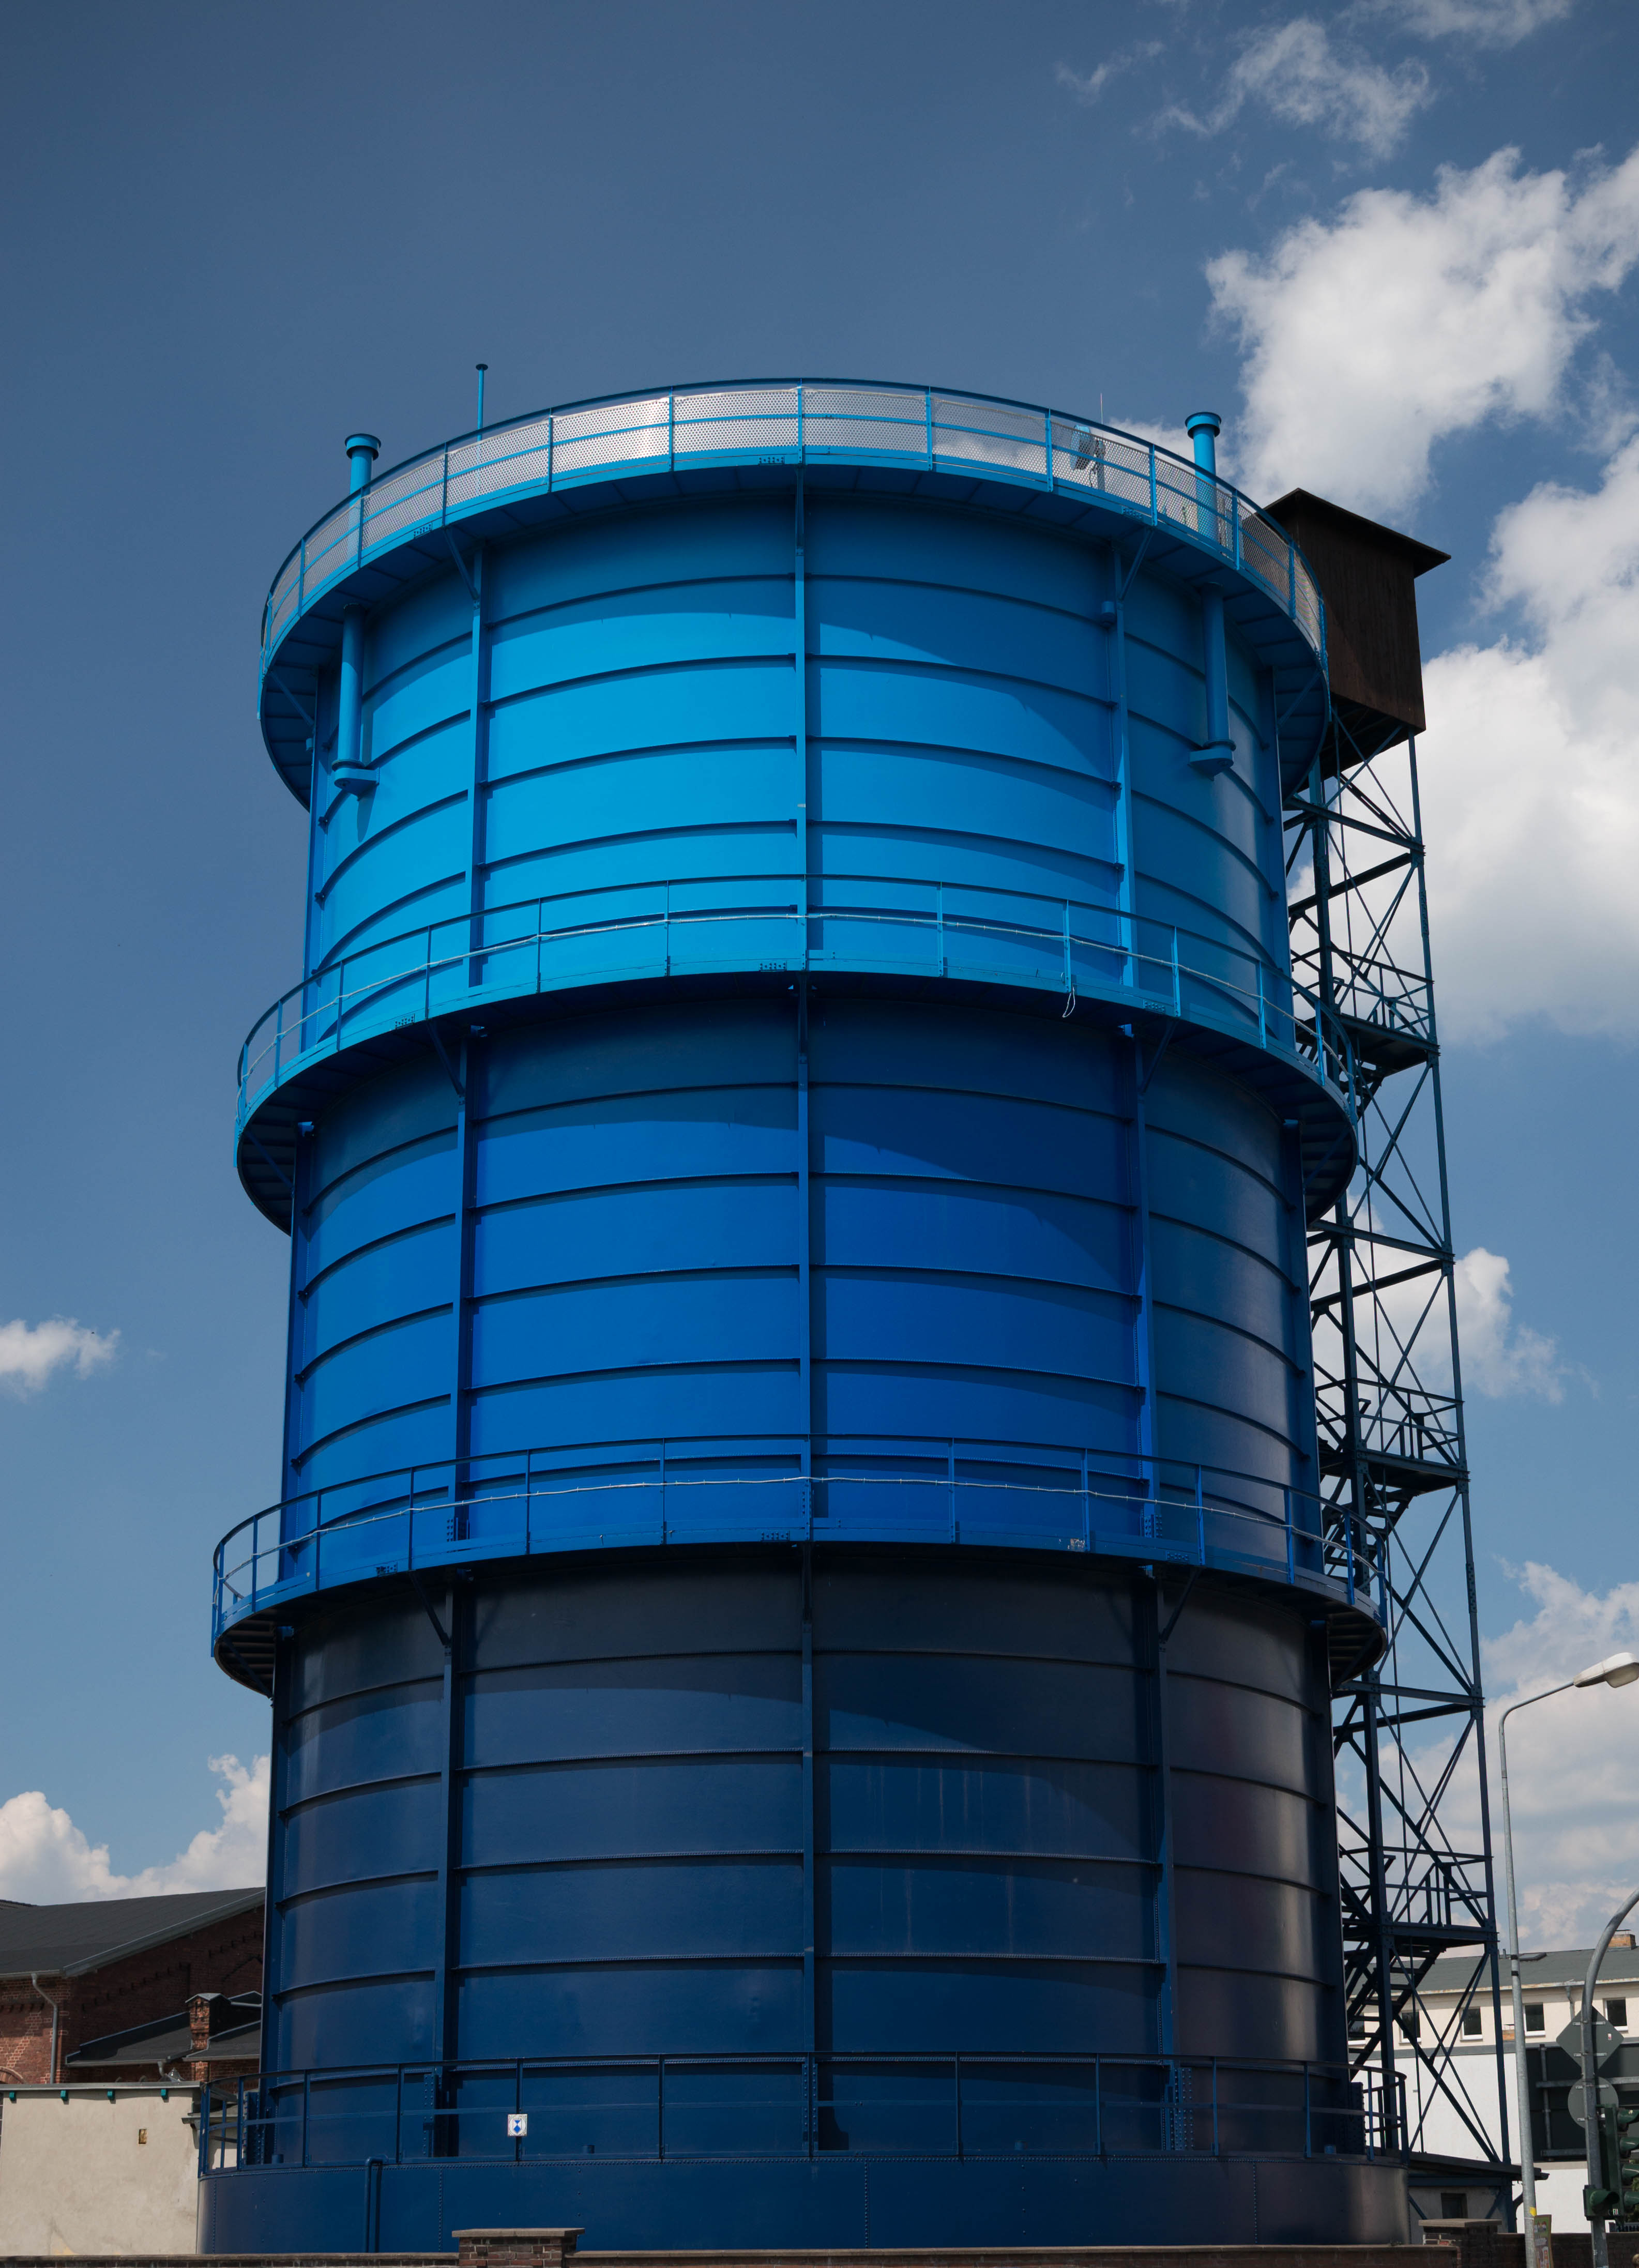
tower, blue, industry, 2016, silo, germany, deutschland, sony, sigma, nex, nex6, brandenburg, lenstagged, steffenzahn, 30mm, sigma30mm28exdn, sigma30mmf28, sigma30mmf28dn, sigma30mm, bernau